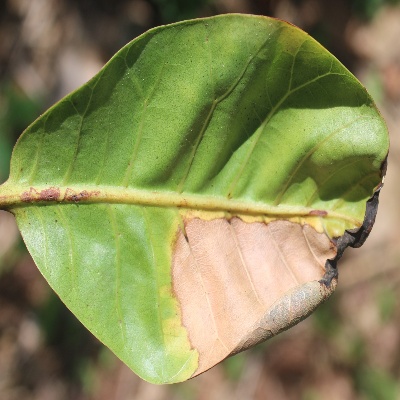
Crop: Cashew
Condition: anthracnose